Redburn

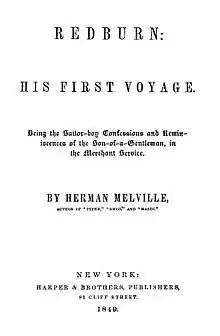
First edition title page

Redburn: His First Voyage is the fourth book by the American writer Herman Melville, first published in London in 1849. The book is semi-autobiographical and recounts the adventures of a refined youth among coarse and brutal sailors and the seedier areas of Liverpool. Melville wrote "Redburn" in less than ten weeks. While one scholar describes it as "arguably his funniest work", scholar F. O. Matthiessen calls it "the most moving of its author's books before "Moby-Dick"".